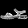
Label: Sandal